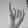
ASL letter: I